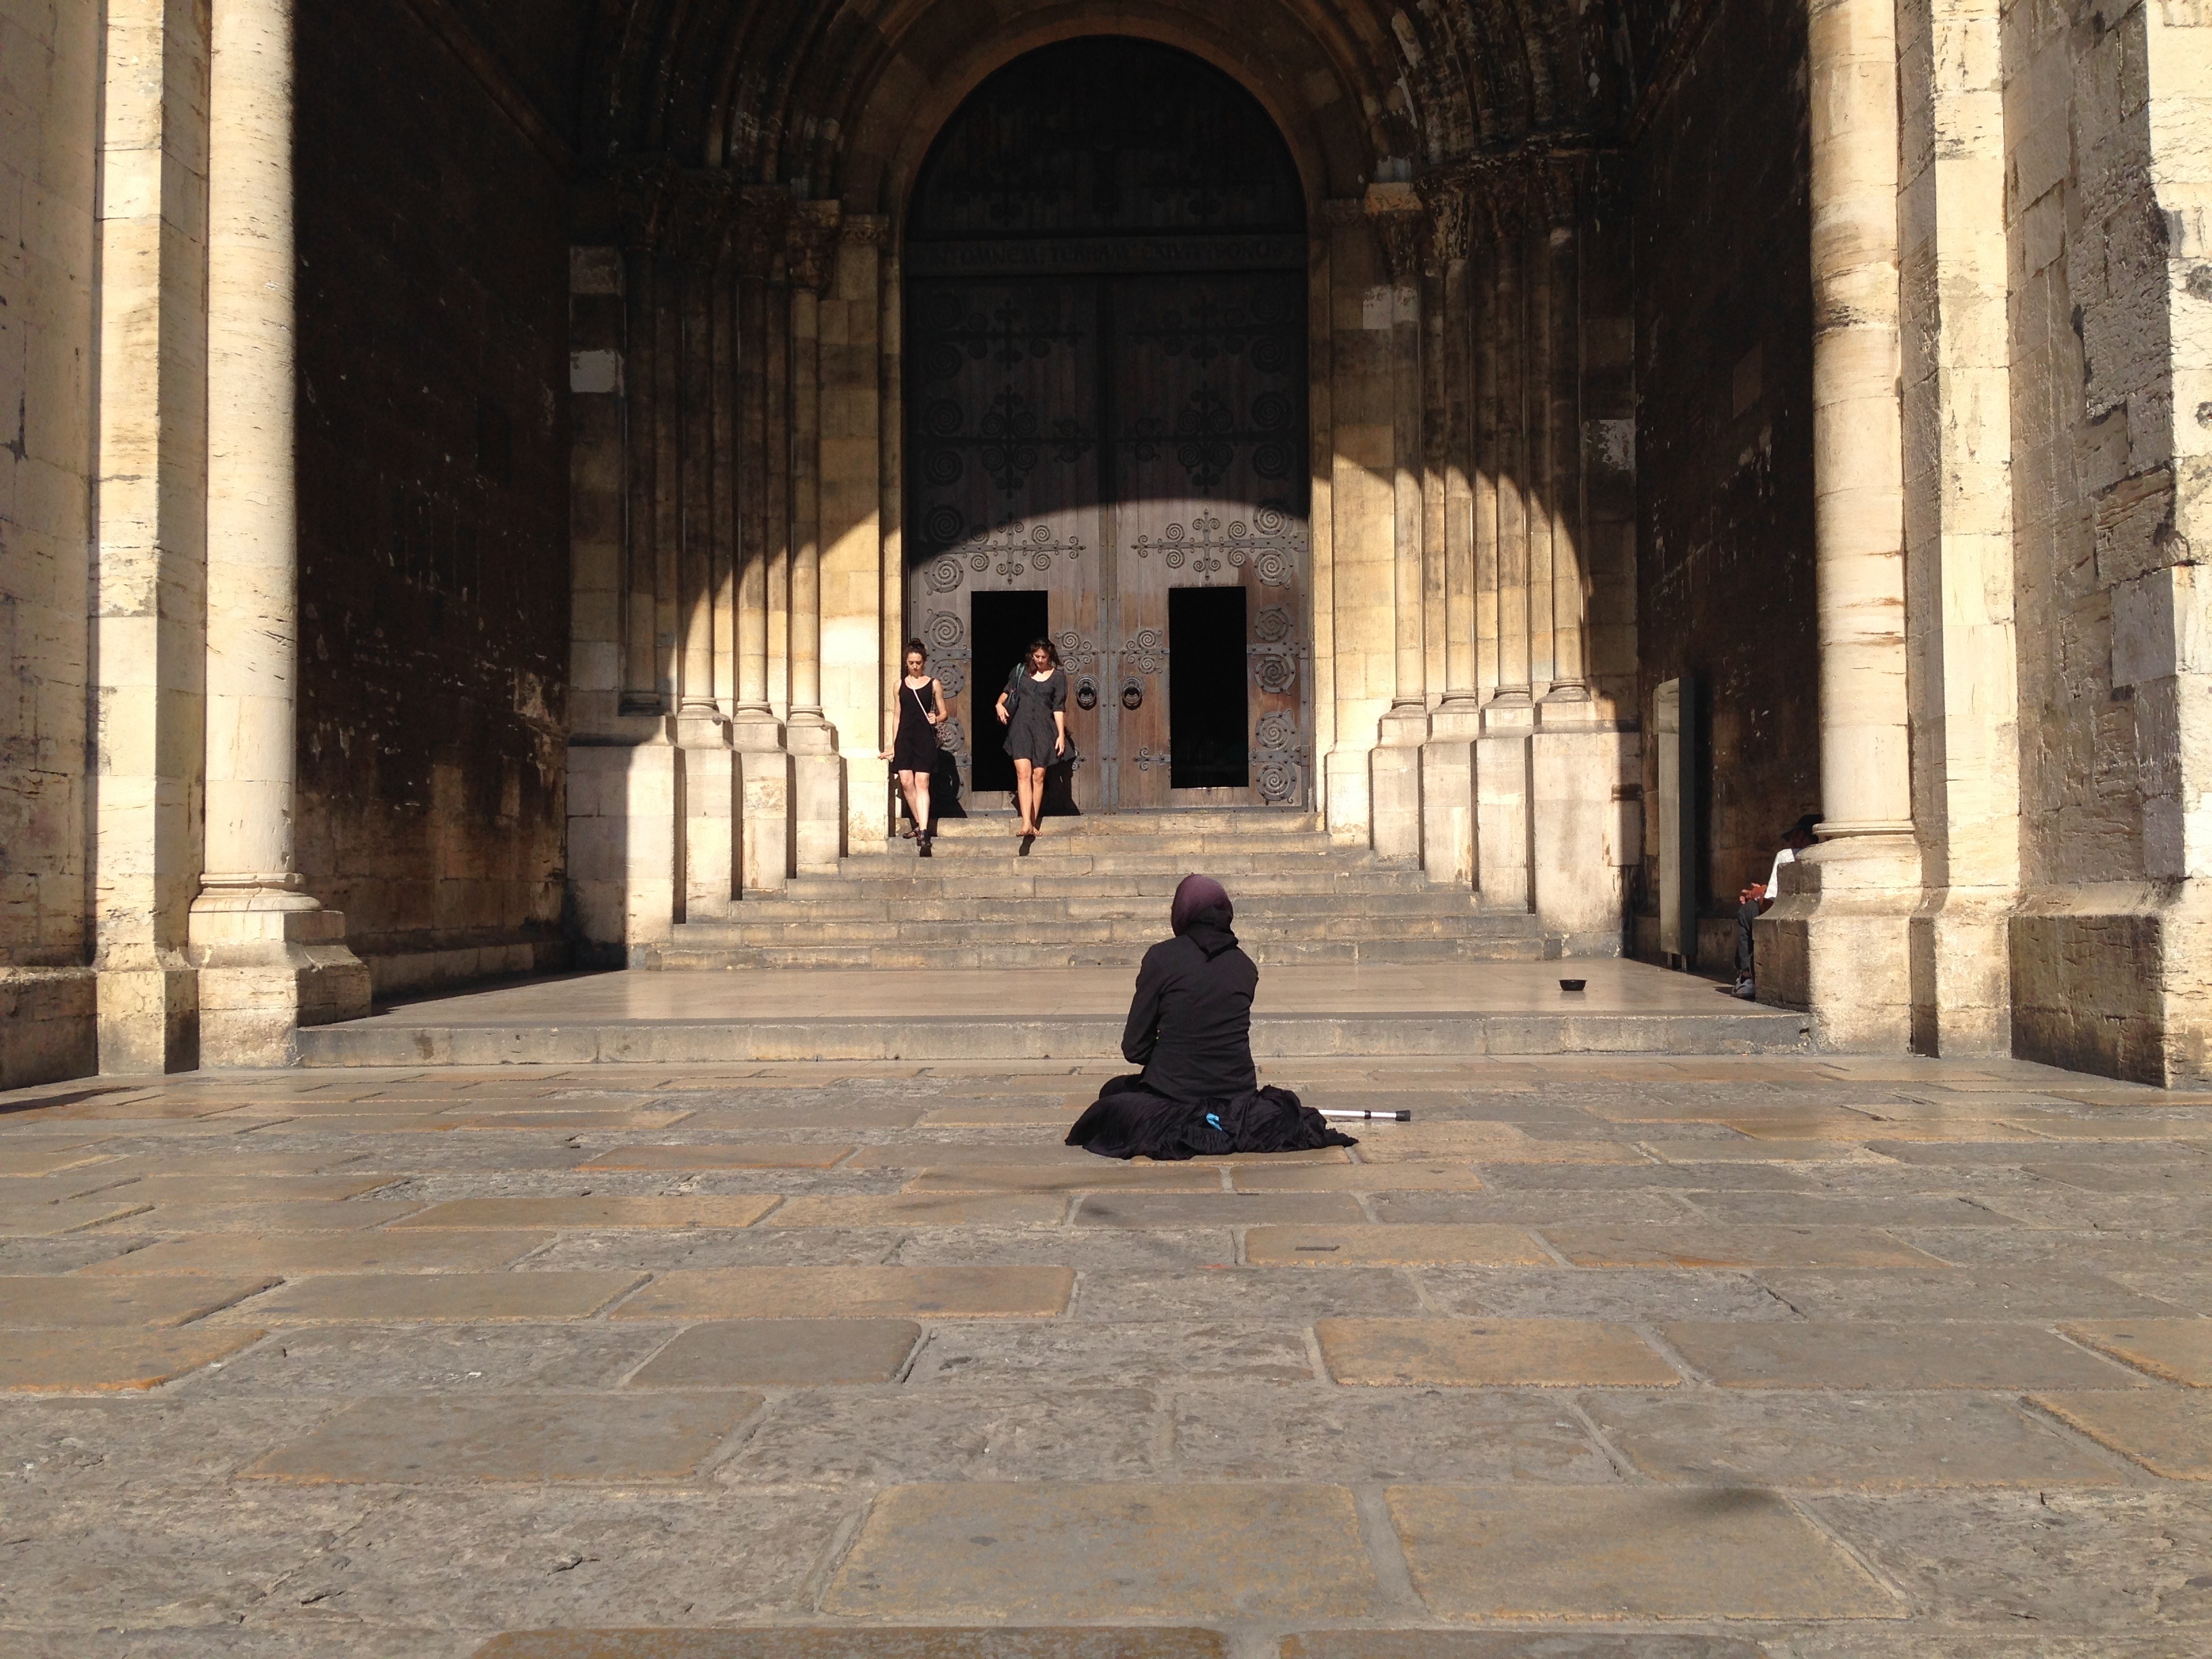
woman, monument, church, place of worship, temple, poverty, alms, ancient history